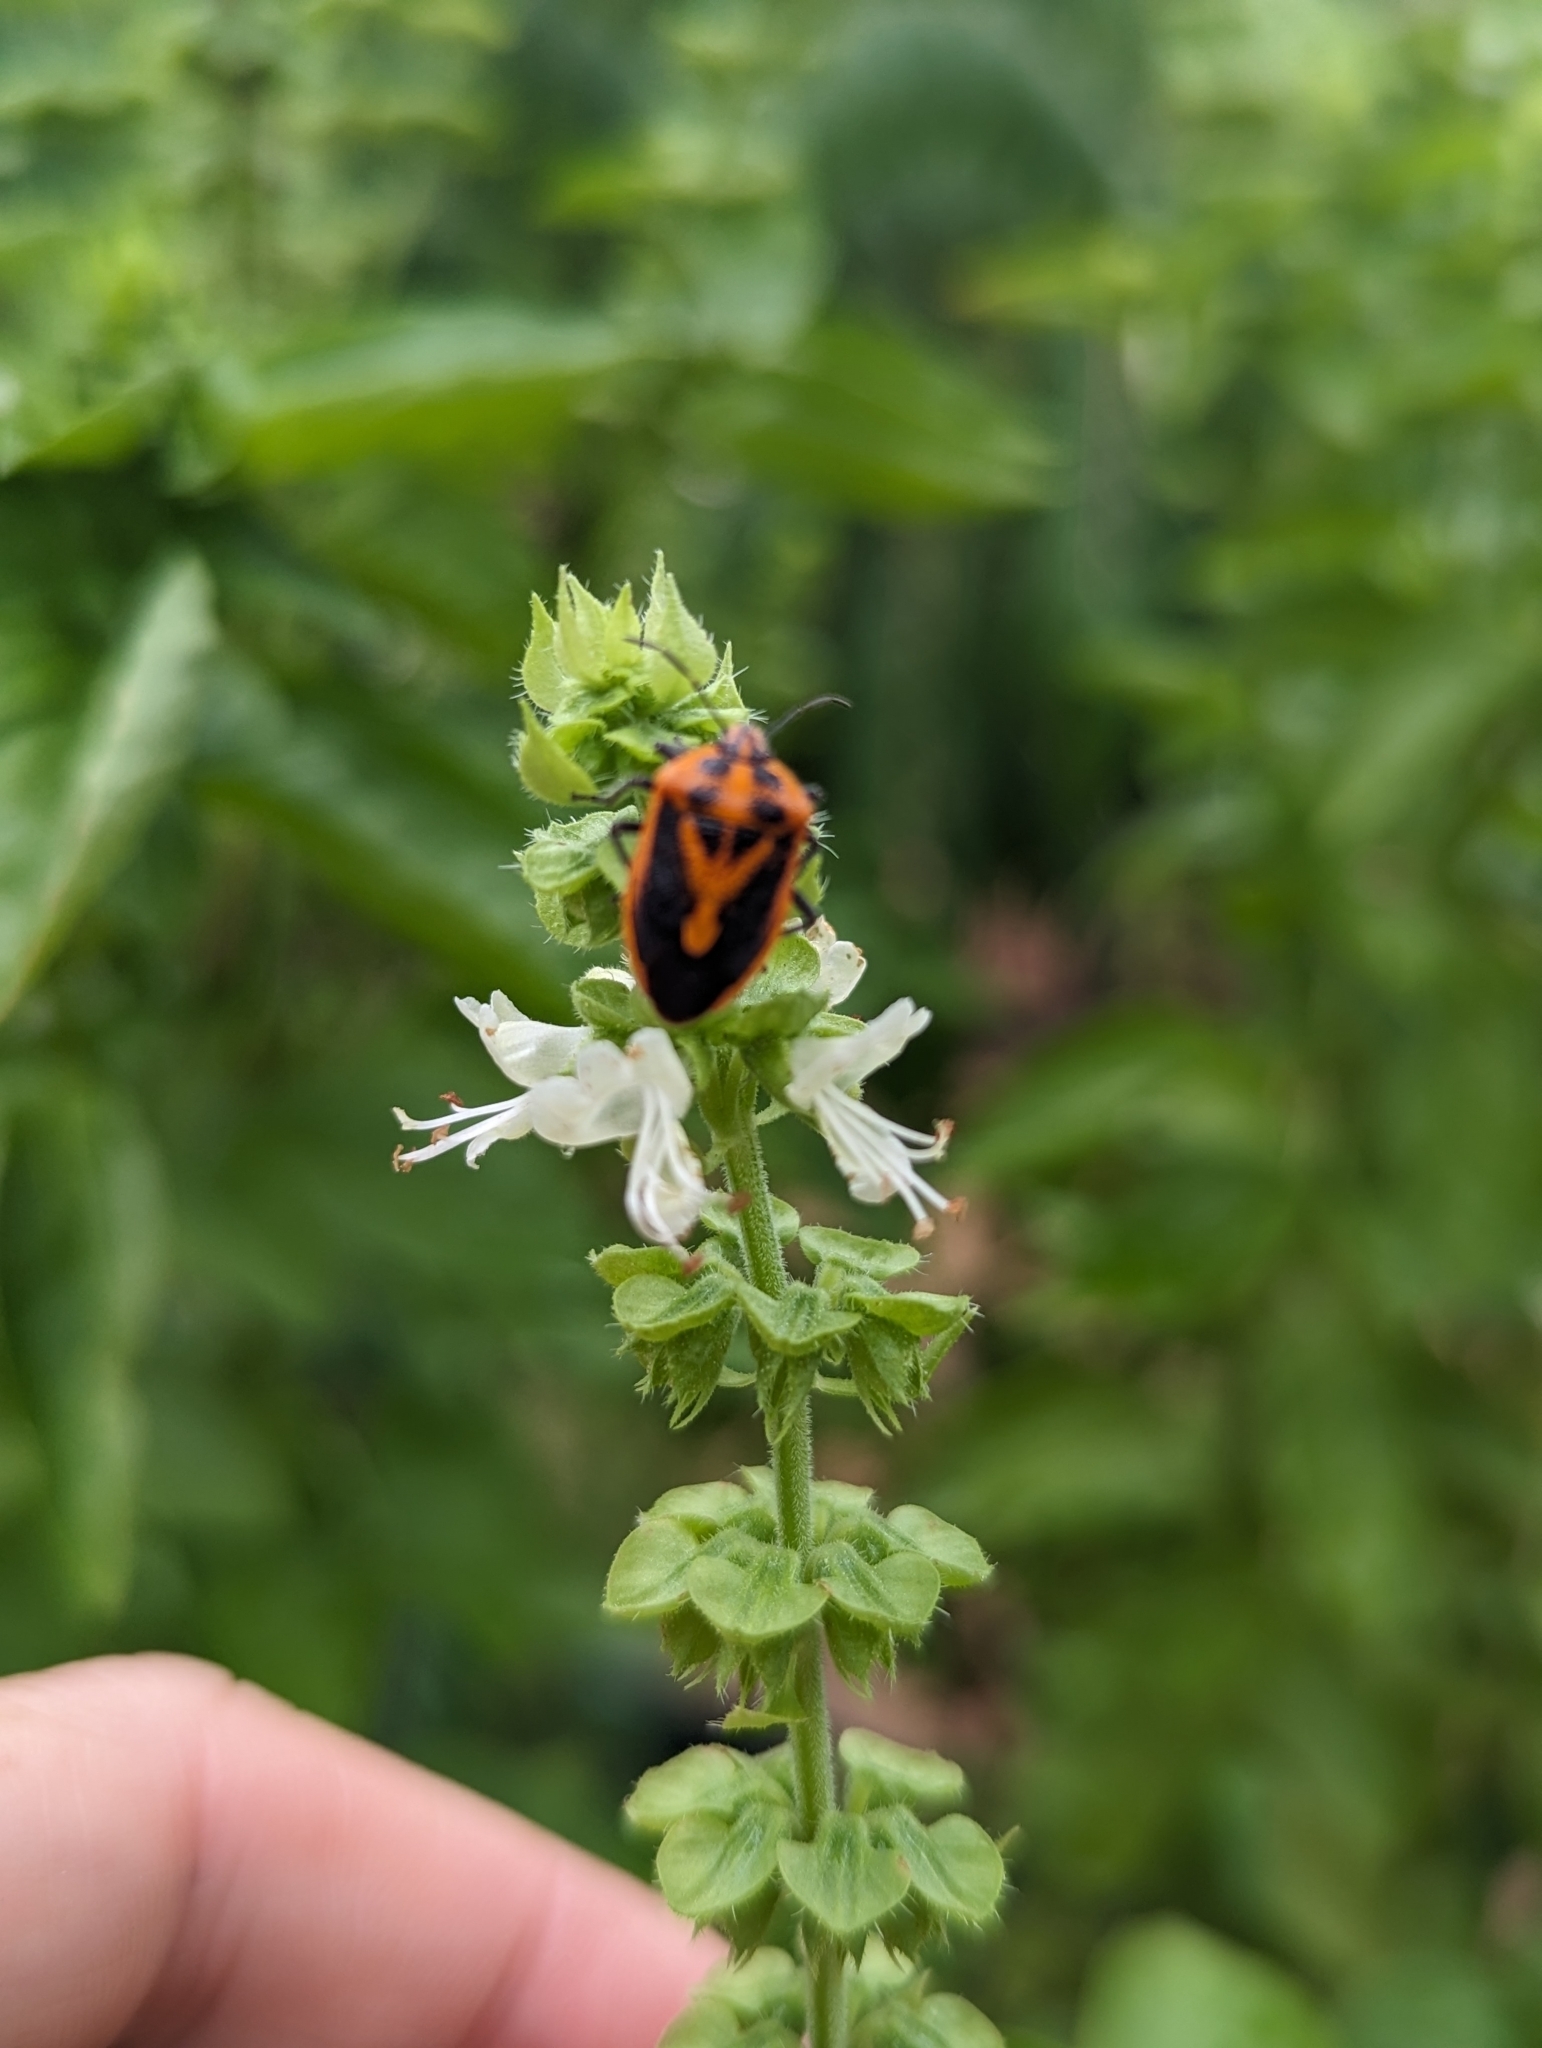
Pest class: stink_bug